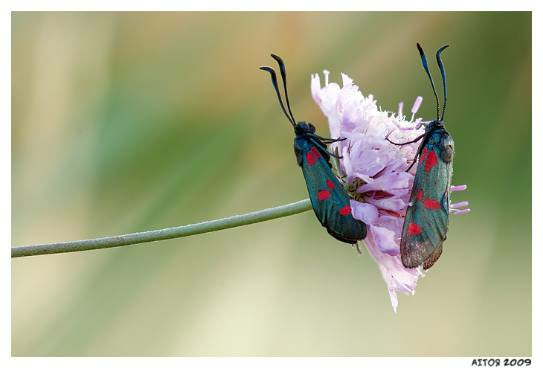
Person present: No